Beer in France

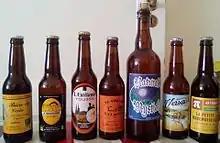
Bottles of beers produced by French microbreweries

Most beer sold in France is pilsner lager, mass-produced by major breweries which control over 90% of the market, although there are also traditional beer styles, such as top-fermented Bière de Garde, and a number of microbreweries.